Pope Agatho

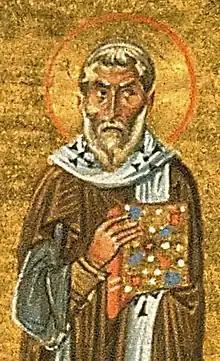
Pope Agatho depicted in the Menologion of Basil II (c. 1000 AD)

Pope Agatho (577 – 10 January 681) served as the bishop of Rome from 27 June 678 until his death on 10 January 681. He heard the appeal of Wilfrid of York, who had been displaced from his see by the division of the archdiocese ordered by Theodore of Canterbury. During Agatho's tenure, the Sixth Ecumenical Council was convened to deal with monothelitism. He is venerated as a saint by both the Catholic and Eastern Orthodox churches. He is said to have been the longest lived pope ever.